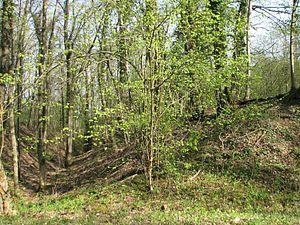
Fossés, vestiges de la Cité d'Affrique, près de Messein en Meurthe-et-Moselle
Cette page concerne les événements qui se sont produits au cours du premier âge du fer en Lorraine.
Cet article recense les monuments historiques du département de Meurthe-et-Moselle, en France.
La forêt de Haye est un vaste massif forestier, d'environ 11 000 hectares, dont 6 500 de forêt domaniale, situé sur un plateau allant de Toul à Nancy, dans le département français de Meurthe-et-Moselle.
Messein est une commune française située dans le département de Meurthe-et-Moselle en région Grand Est. Ses habitants sont appelés les Messinois.